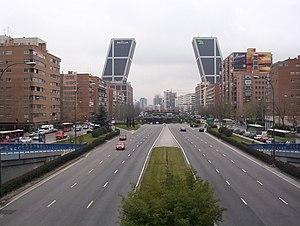
Paseo de la Castellana (avenue) à Madrid (Espagne). En fond, la Porte de l'Europe."